Battle of Albert (1914)

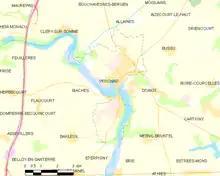

Orders came from Paris to abandon Lille, which was evacuated on 24 August and the 82nd Territorial Division formed a line from La Bassée to Corbehem, with the 81st Territorial Division forming a line from Aire to the sea. The Sixth Group of Reserve Divisions (also known as , with the 61st and 62nd Reserve divisions) were sent from Paris, increasing d'Amade's force to six divisions, to hold a line from Douai to Béthune and Aire, to the sea, with another of the Lille garrison. On 25 August, the German II Corps advanced westwards through Denain, to get behind the left flank of the BEF and after dark reached the vicinity of Cambrai, where rearguards of the 84th Territorial Division defended the Sensée Canal at Bouchain, against a German attempt to cross. During 26 August, the division slowly retreated west of Cambrai; arrived at Marquion and were then ordered by Joffre to Combles and Péronne, to become part of the Sixth Army. The divisions retreated westwards, covered by the 84th Territorial Division, in actions which diverted part of the German II Corps from the BEF during the Battle of Le Cateau (26 August).